Gin Rummy (video game)

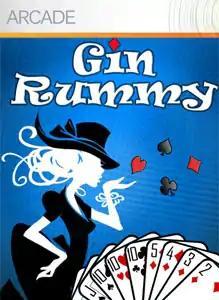

Gin Rummy is a video game adaptation of the classic card game on Xbox Live Arcade for the Xbox 360 published by Vivendi Games under their Sierra Online division and developed by Sierra Online Shanghai, which was formerly known as Studio Ch'in. It was released on September 3, 2008.